Stephen Tharp

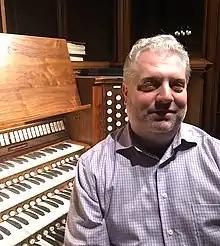
Stephen Tharp, 2019

Stephen J. Tharp (born 12 April 1970) is an American organist and composer.